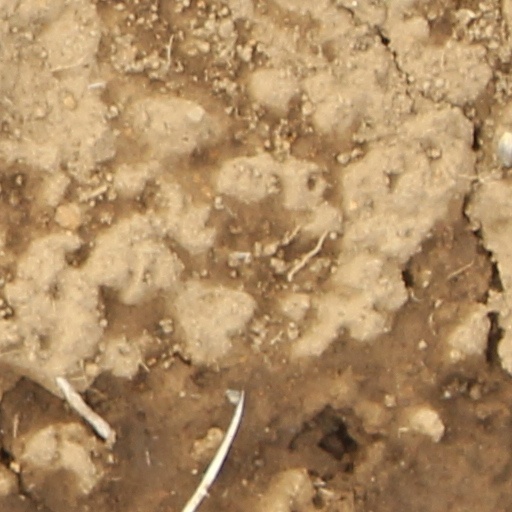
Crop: wheat